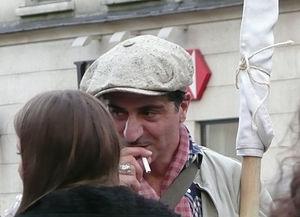
Simon Abkarian, comédien français, le 16 octobre 2010
Simon Abkarian est un acteur, dramaturge et metteur en scène français, d'origine arménienne, né le 5 mars 1962 à Gonesse.